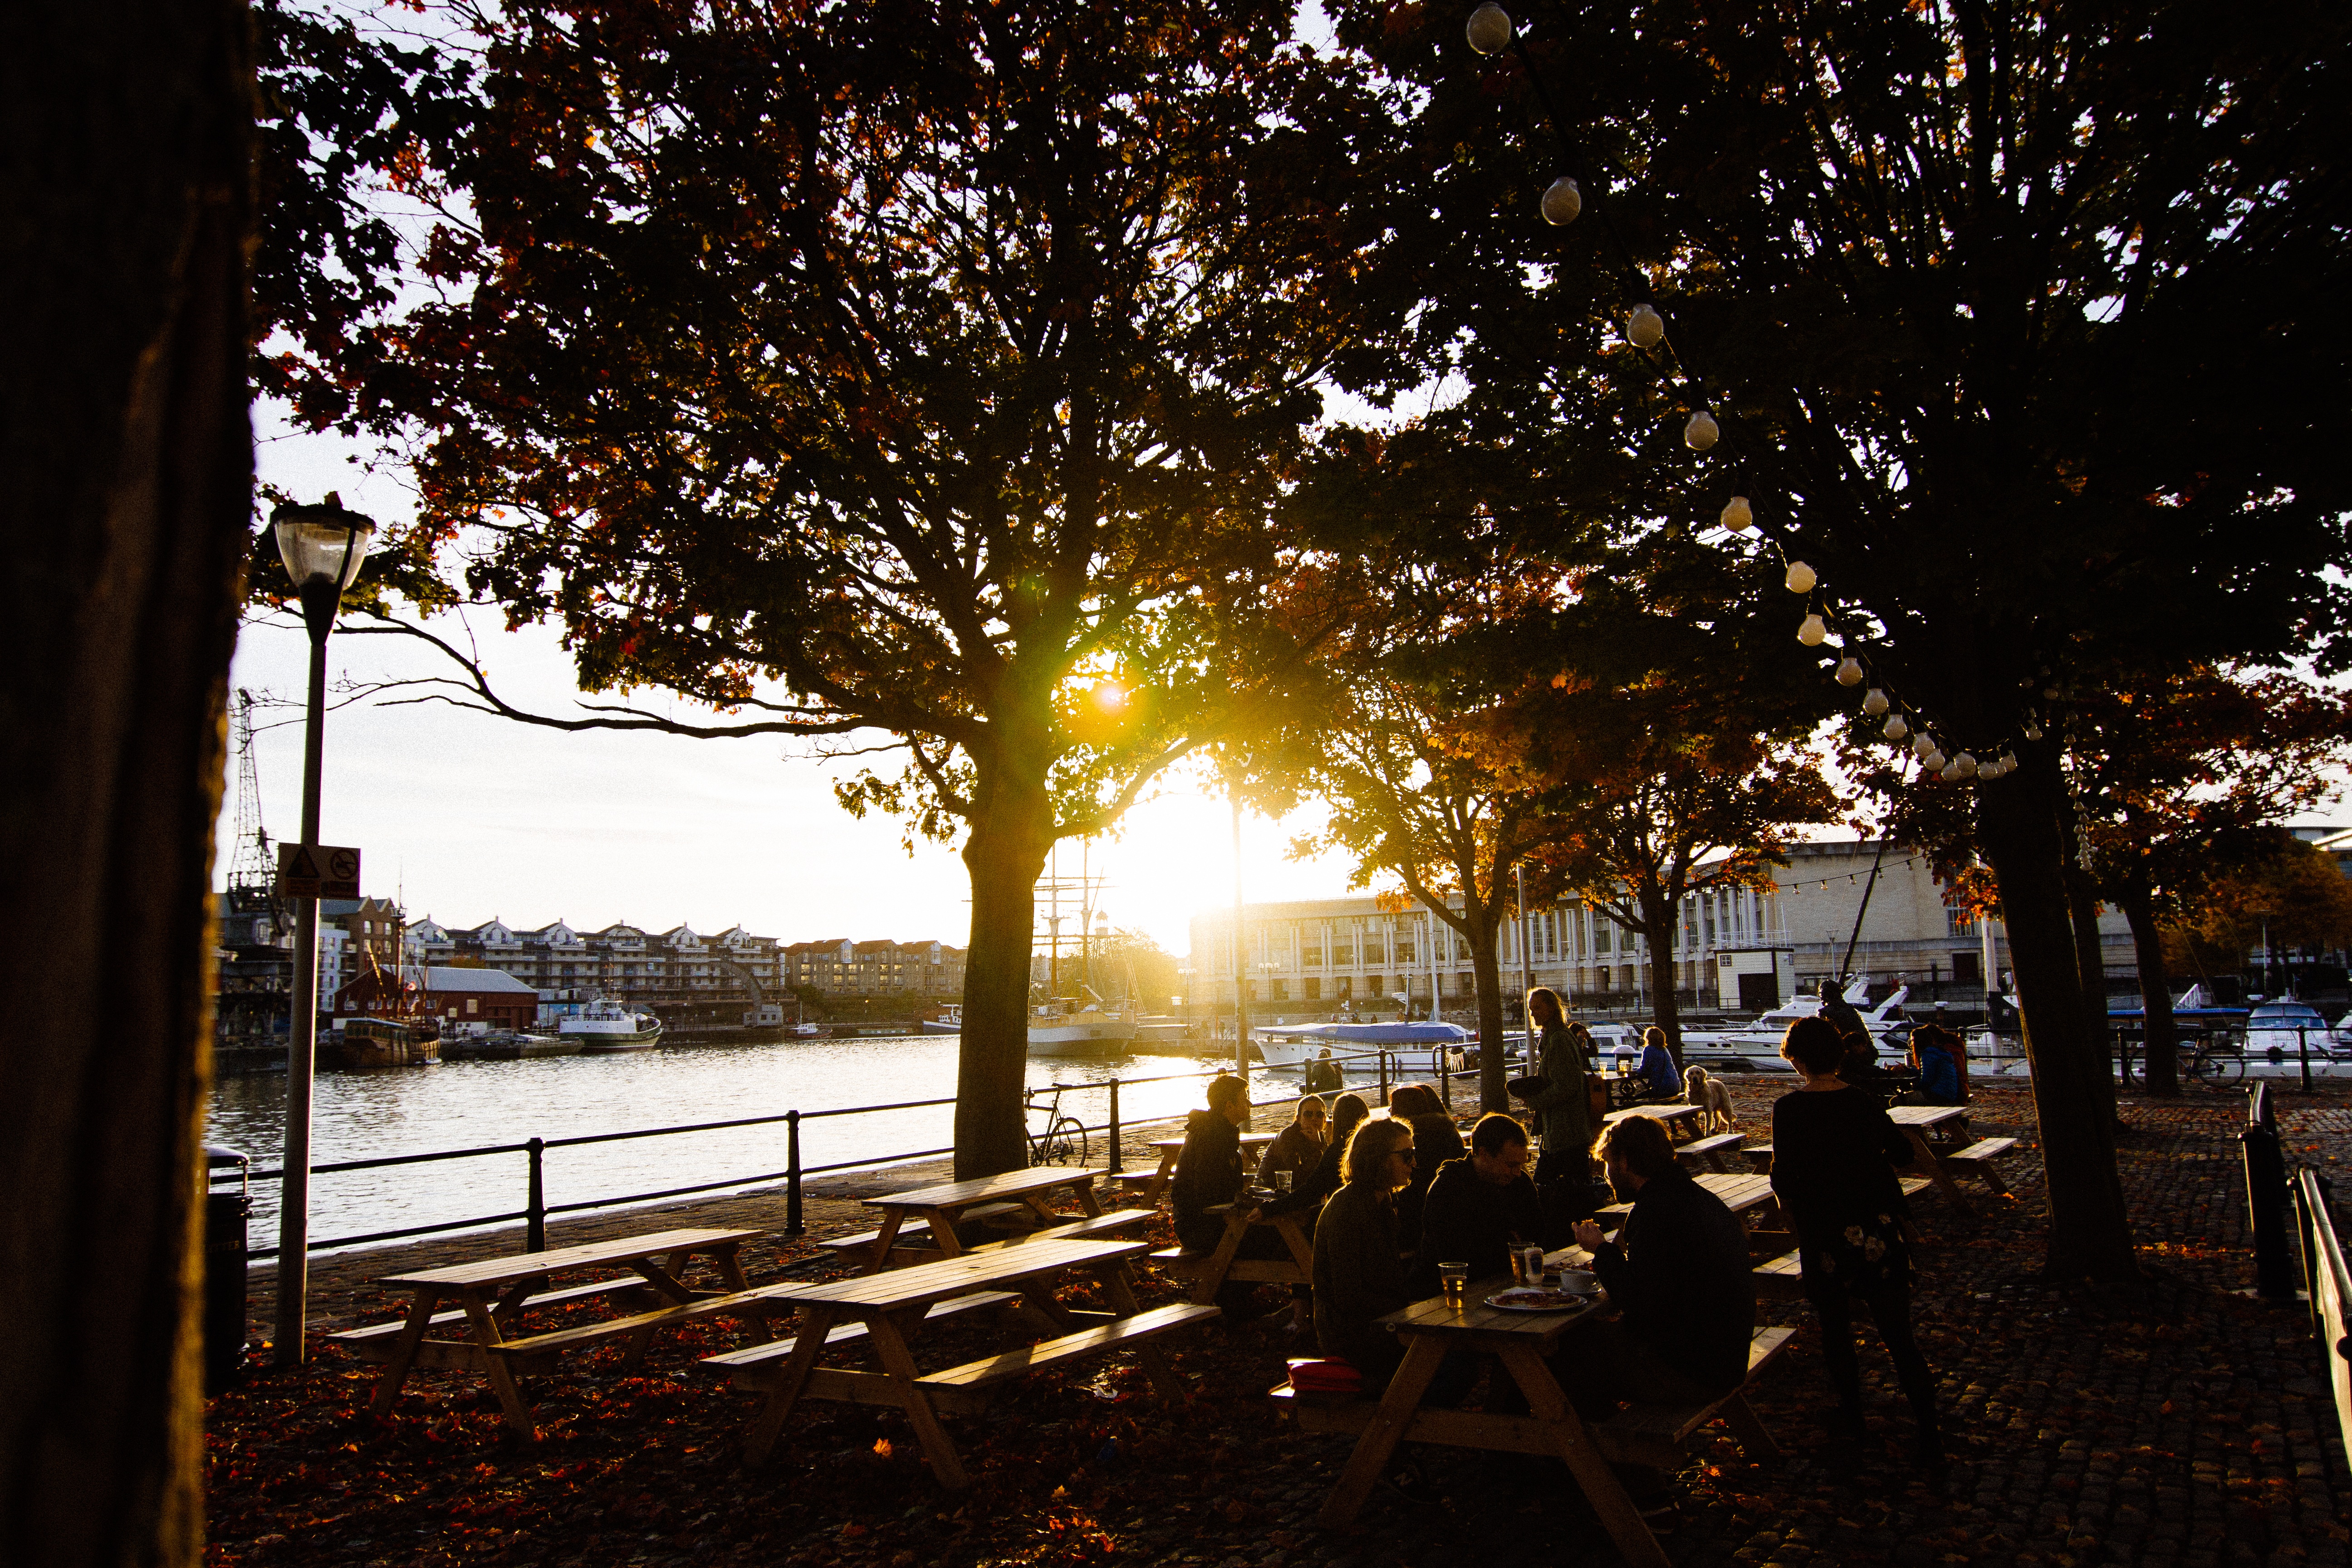
tree, light, sunset, night, sunlight, morning, leaf, evening, reflection, autumn, season, urban area, woody plant